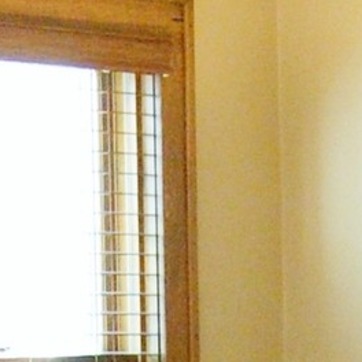
Material: wood